Henry IV of France's wives and mistresses

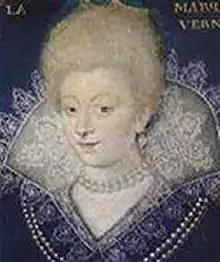
Henriette d'Entragues, Marquise de Verneuil, believed that Henry had legally promised to marry her and that his children by the queen were therefore bastards.

Henry IV was an energetic soldier who spent long periods at war. After military campaigns, he rewarded himself with bouts of idle pleasure, hunting during the day, gambling in the evening, and womanising at night. His companion in these leisure pursuits was often the banker Sébastien Zamet, who lent him vast sums of money and made his house available to the king for dalliances. One drawback to Henry's philandering, however, was a proneness to venereal diseases. In October 1598, he nearly died from an infection of the bladder, and an attack of gonorrhoea a few weeks later briefly brought on a heart problem. On 6 November, he wrote to the Duke of Sully that the illness "has made me very depressed ["tout chagrin"], and I do everything that my doctors recommend, so keen am I to get better".